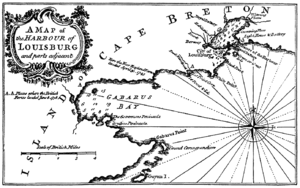
L'histoire militaire du Canada couvre un millénaire d'actions armées sur le territoire actuel du pays et le rôle des Forces armées canadiennes dans les conflits ainsi que dans les opérations de maintien de la paix menées de par le monde. Pendant au moins dix mille ans, le territoire qui allait devenir le Canada fut le théâtre de guerres entre les tribus amérindiennes. L'arrivée des vikings à Terre-Neuve au Xᵉ siècle provoqua les premiers conflits entre Européens et autochtones. Aux XVIIᵉ et XVIIIᵉ siècles, la région fut une zone de conflits entre français et britanniques, tous deux s'étant alors alliés avec diverses tribus amérindiennes. À la suite du traité de Paris en 1763, la Grande-Bretagne sortit victorieuse du conflit si bien que les civils et militaires français encore présents, que la couronne espérait assimiler, furent déclarés « sujets britanniques ». Les troubles reprirent lorsque les colonies septentrionales choisirent de ne pas se joindre à la révolution américaine et de rester loyales à la couronne britannique.
La guerre de Sept Ans, qui se déroule de 1756 à 1763, est un conflit majeur de l'histoire européenne, le premier qui puisse être qualifié de « guerre mondiale ». Elle concerne en effet les grandes puissances européennes de cette époque, regroupées en deux systèmes d'alliance, et a lieu sur des théâtres d'opérations situés sur plusieurs continents, notamment en Europe, en Amérique du Nord et en Inde.